English cricket team in Australia and New Zealand in 1863–64

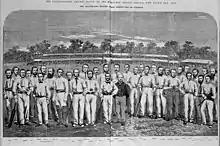
The All England 11 in Australia 1864, State Library Victoria

The first match started on 1 January 1864 at the Melbourne Cricket Ground and the last ended on 24 April, also at the MCG. Parr's team played 14 matches in Victoria and New South Wales but only one is recognised as a first-class fixture. They also played five matches in the South Island of New Zealand during February.